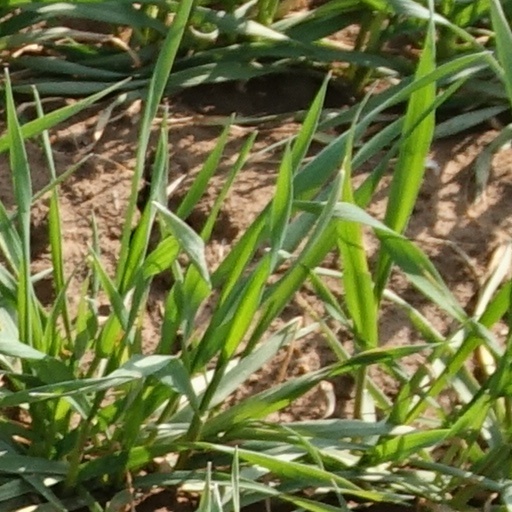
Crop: wheat